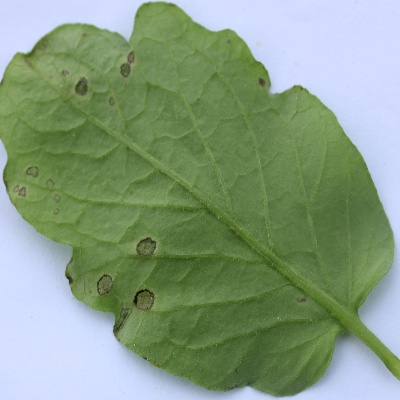
Crop: Tomato
Condition: septoria leaf spot